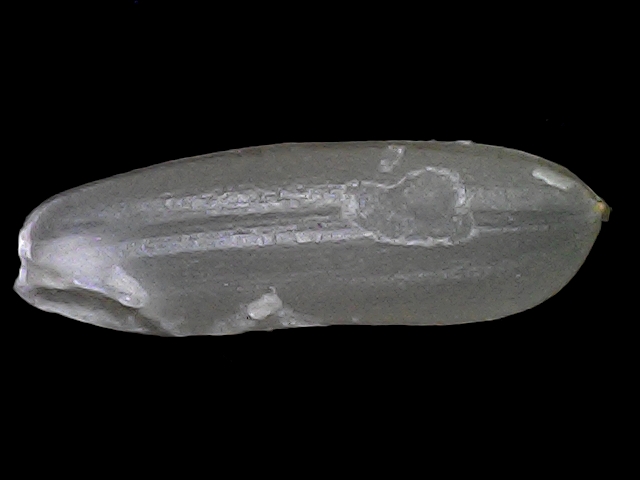
Rice variety: BRRI67